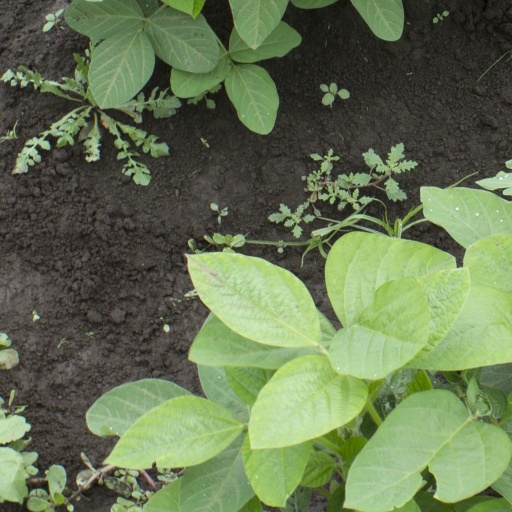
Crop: soybean